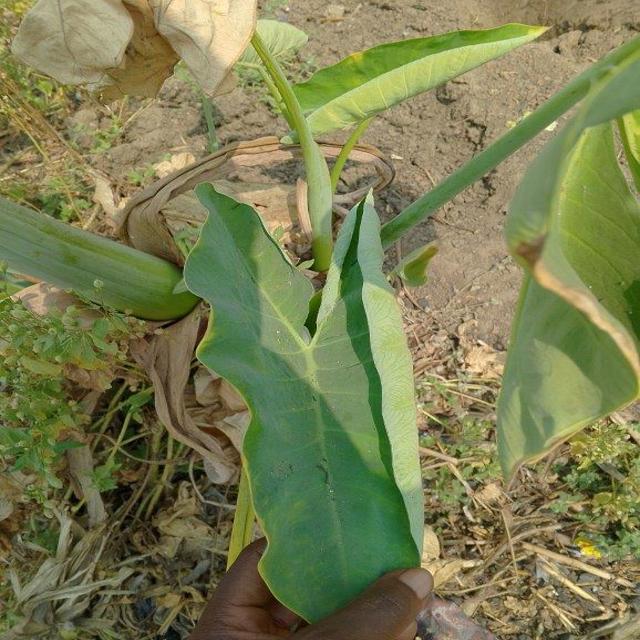
Label: Early_Blight